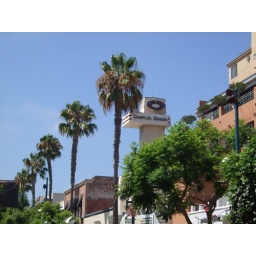
Palm trees &amp;amp; Cineplex Odeon sign in Santa Monica Third Street Promenade.